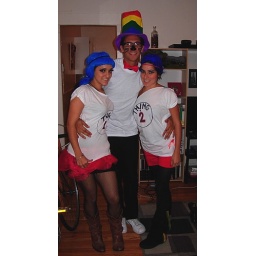
cat in the hat